Comet dust

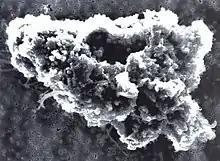
Microscopic view of comet dust particle

Bulk properties of the comet dust such as density as well as the chemical composition can distinguish between the models. For example, the isotopic ratios of comet and of interstellar dust are very similar, indicating a common origin.